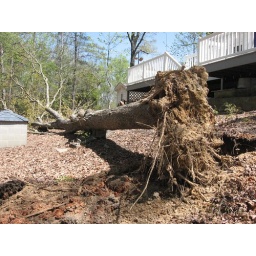
This tree fell in my Dad's backyard just missing the well house and the back deck.. Whew!